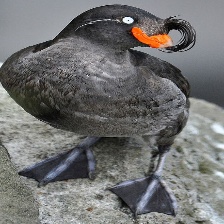
Species: CRESTED AUKLET
Scientific name: AETHIA CRISTATELLA